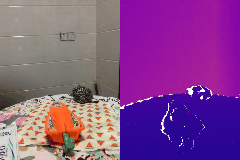
Label: boat